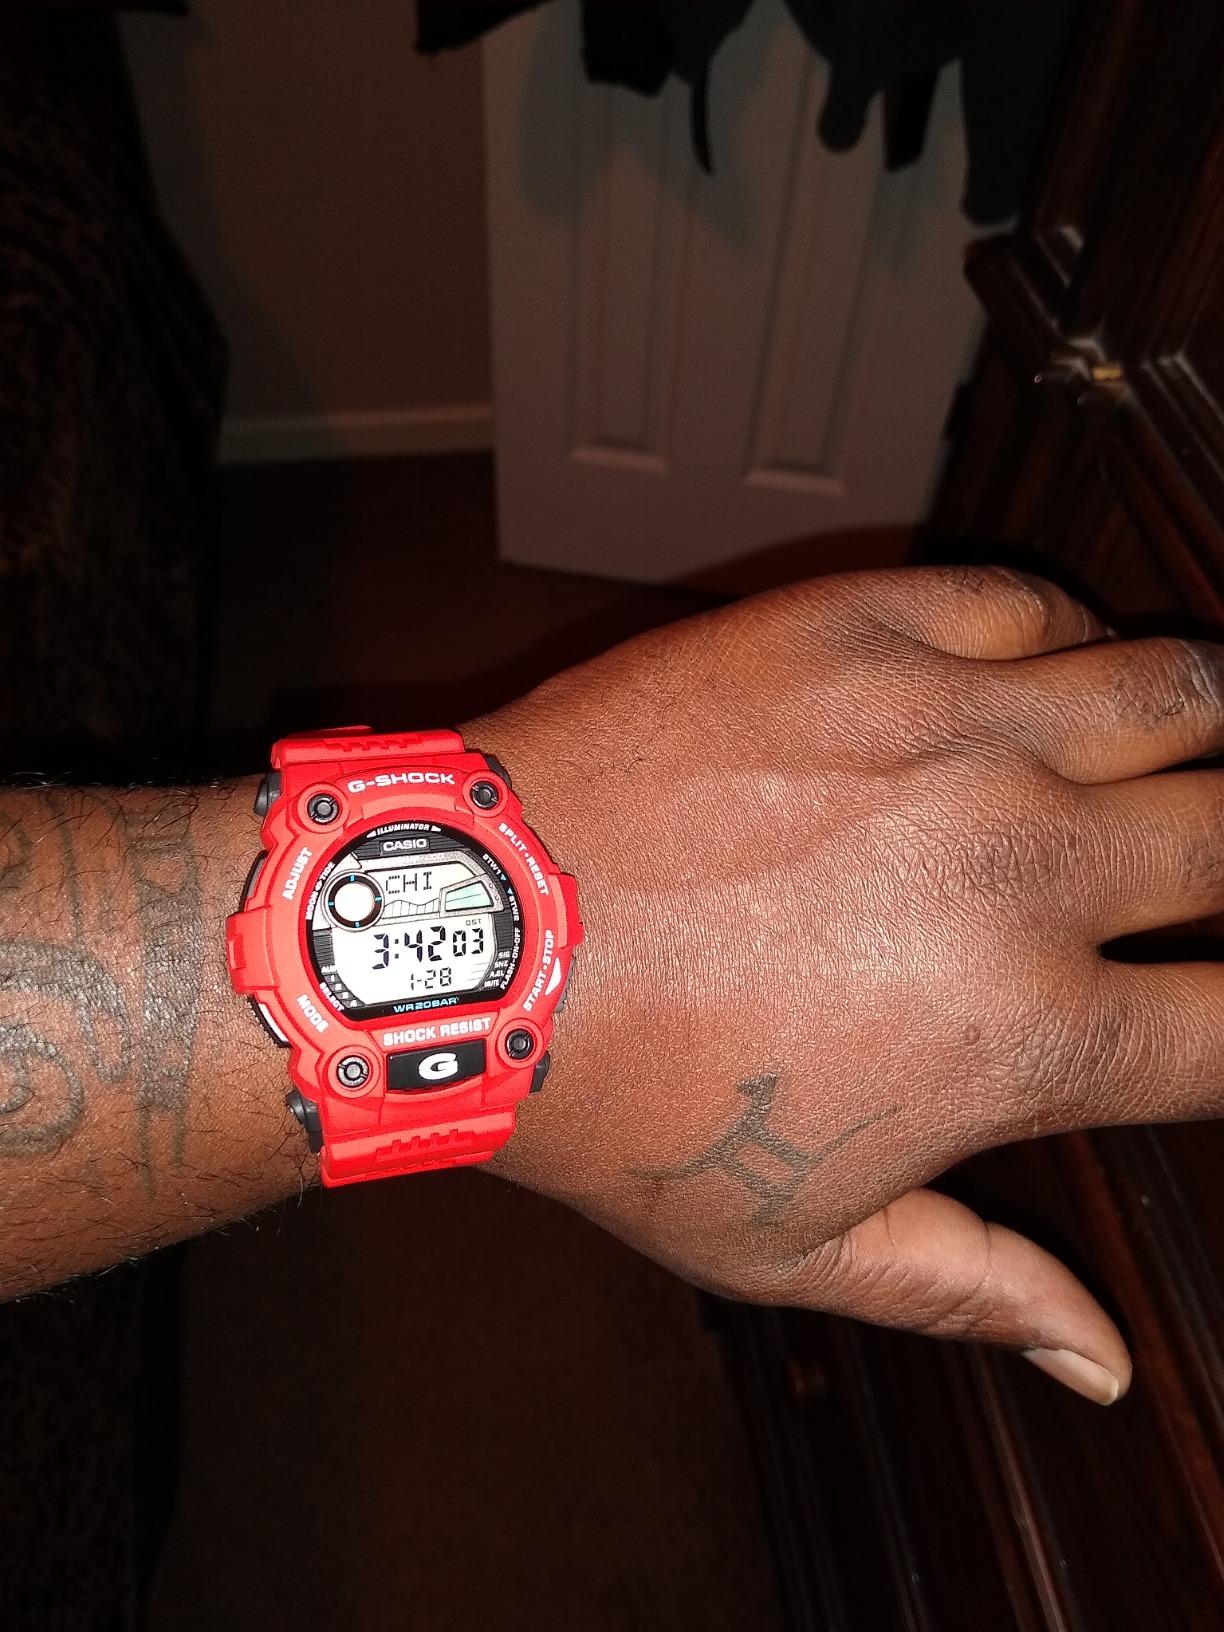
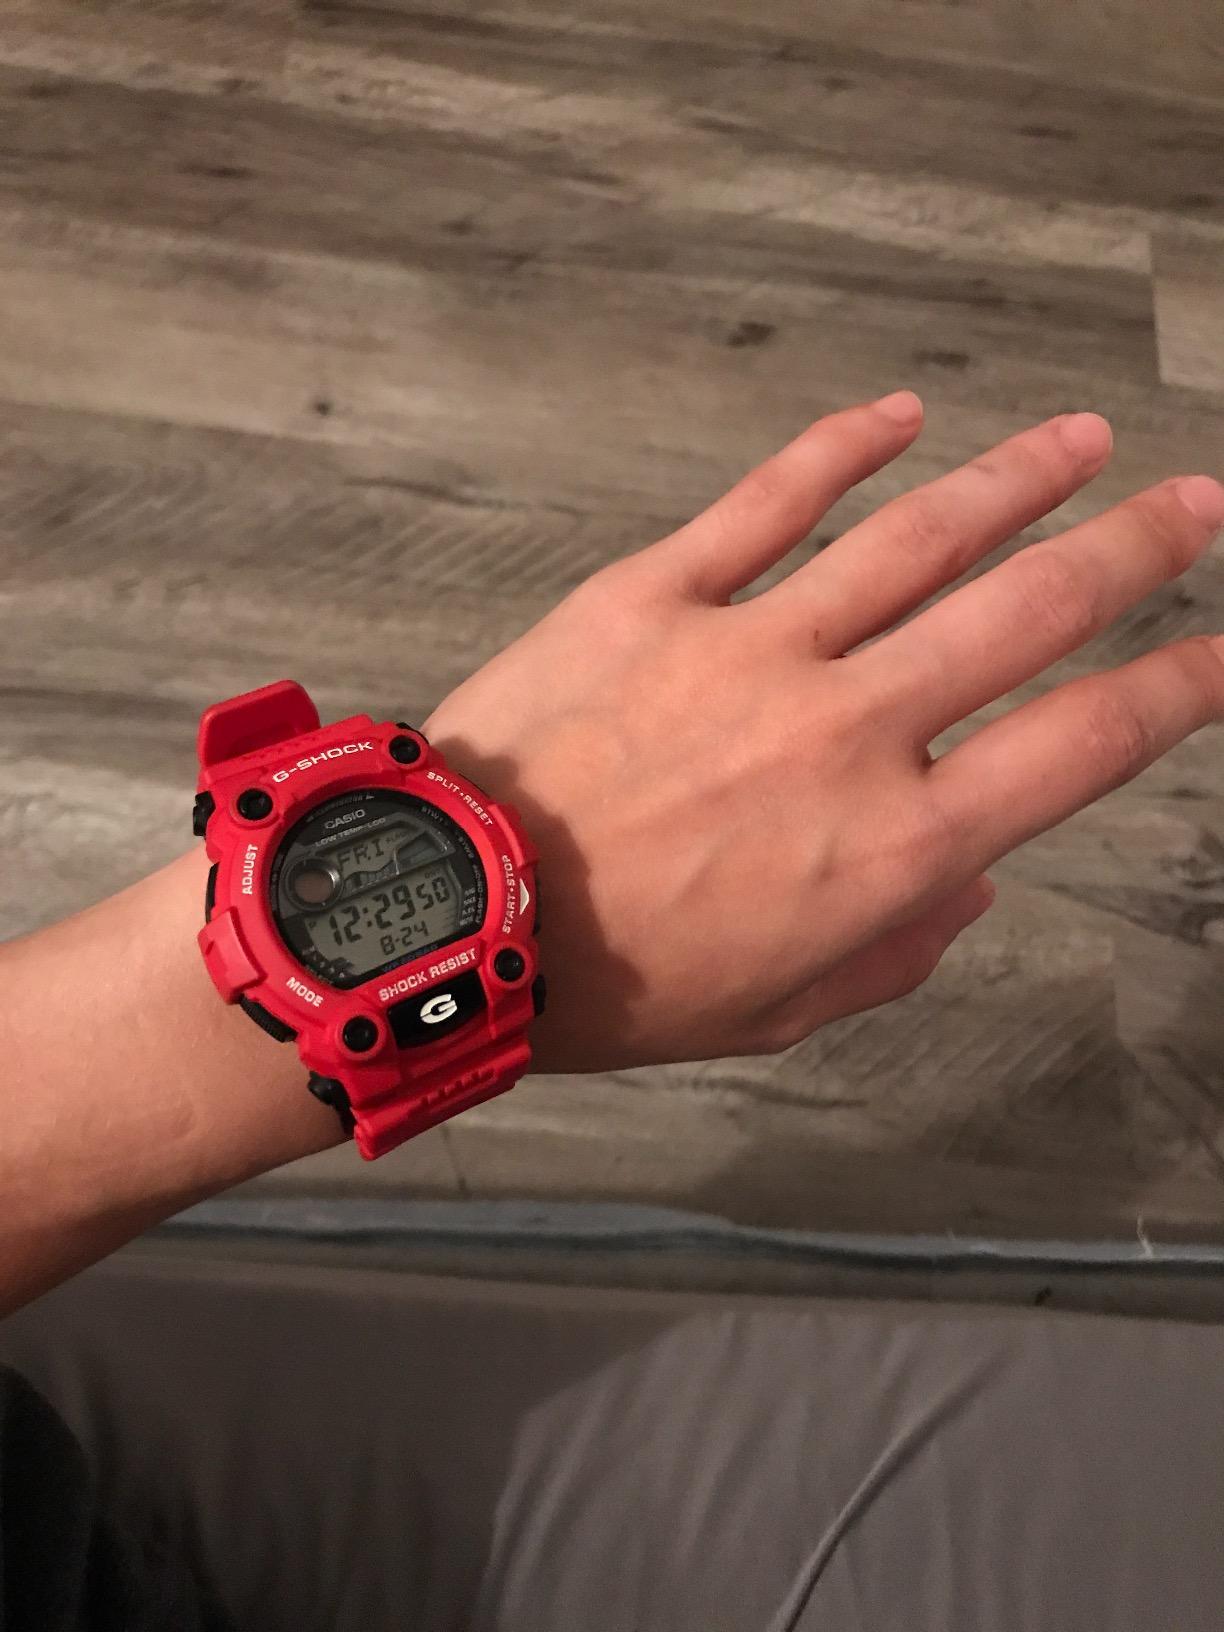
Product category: accessories_watch
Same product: yes